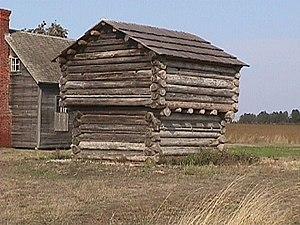
Le blockhaus de Jacob Ebey dans la réserve historique nationale d'Ebey's Landing sur l'île Whidbey, Washington, États-Unis